List of active duty United States four-star officers

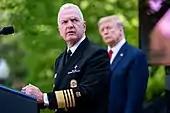
Assistant Secretary of Health Adm. Brett P. Giroir speaks at a COVID-19 update briefing in the White House Rose Garden, 27 April 2020.

There are currently 36 active-duty four-star officers in the uniformed services of the United States: 10 in the Army, three in the Marine Corps, eight in the Navy, 11 in the Air Force, three in the Space Force, one in the Coast Guard, and none in the Public Health Service Commissioned Corps. Of the eight federal uniformed services, the NOAA Commissioned Officer Corps is the only service that does not have an established four-star position.